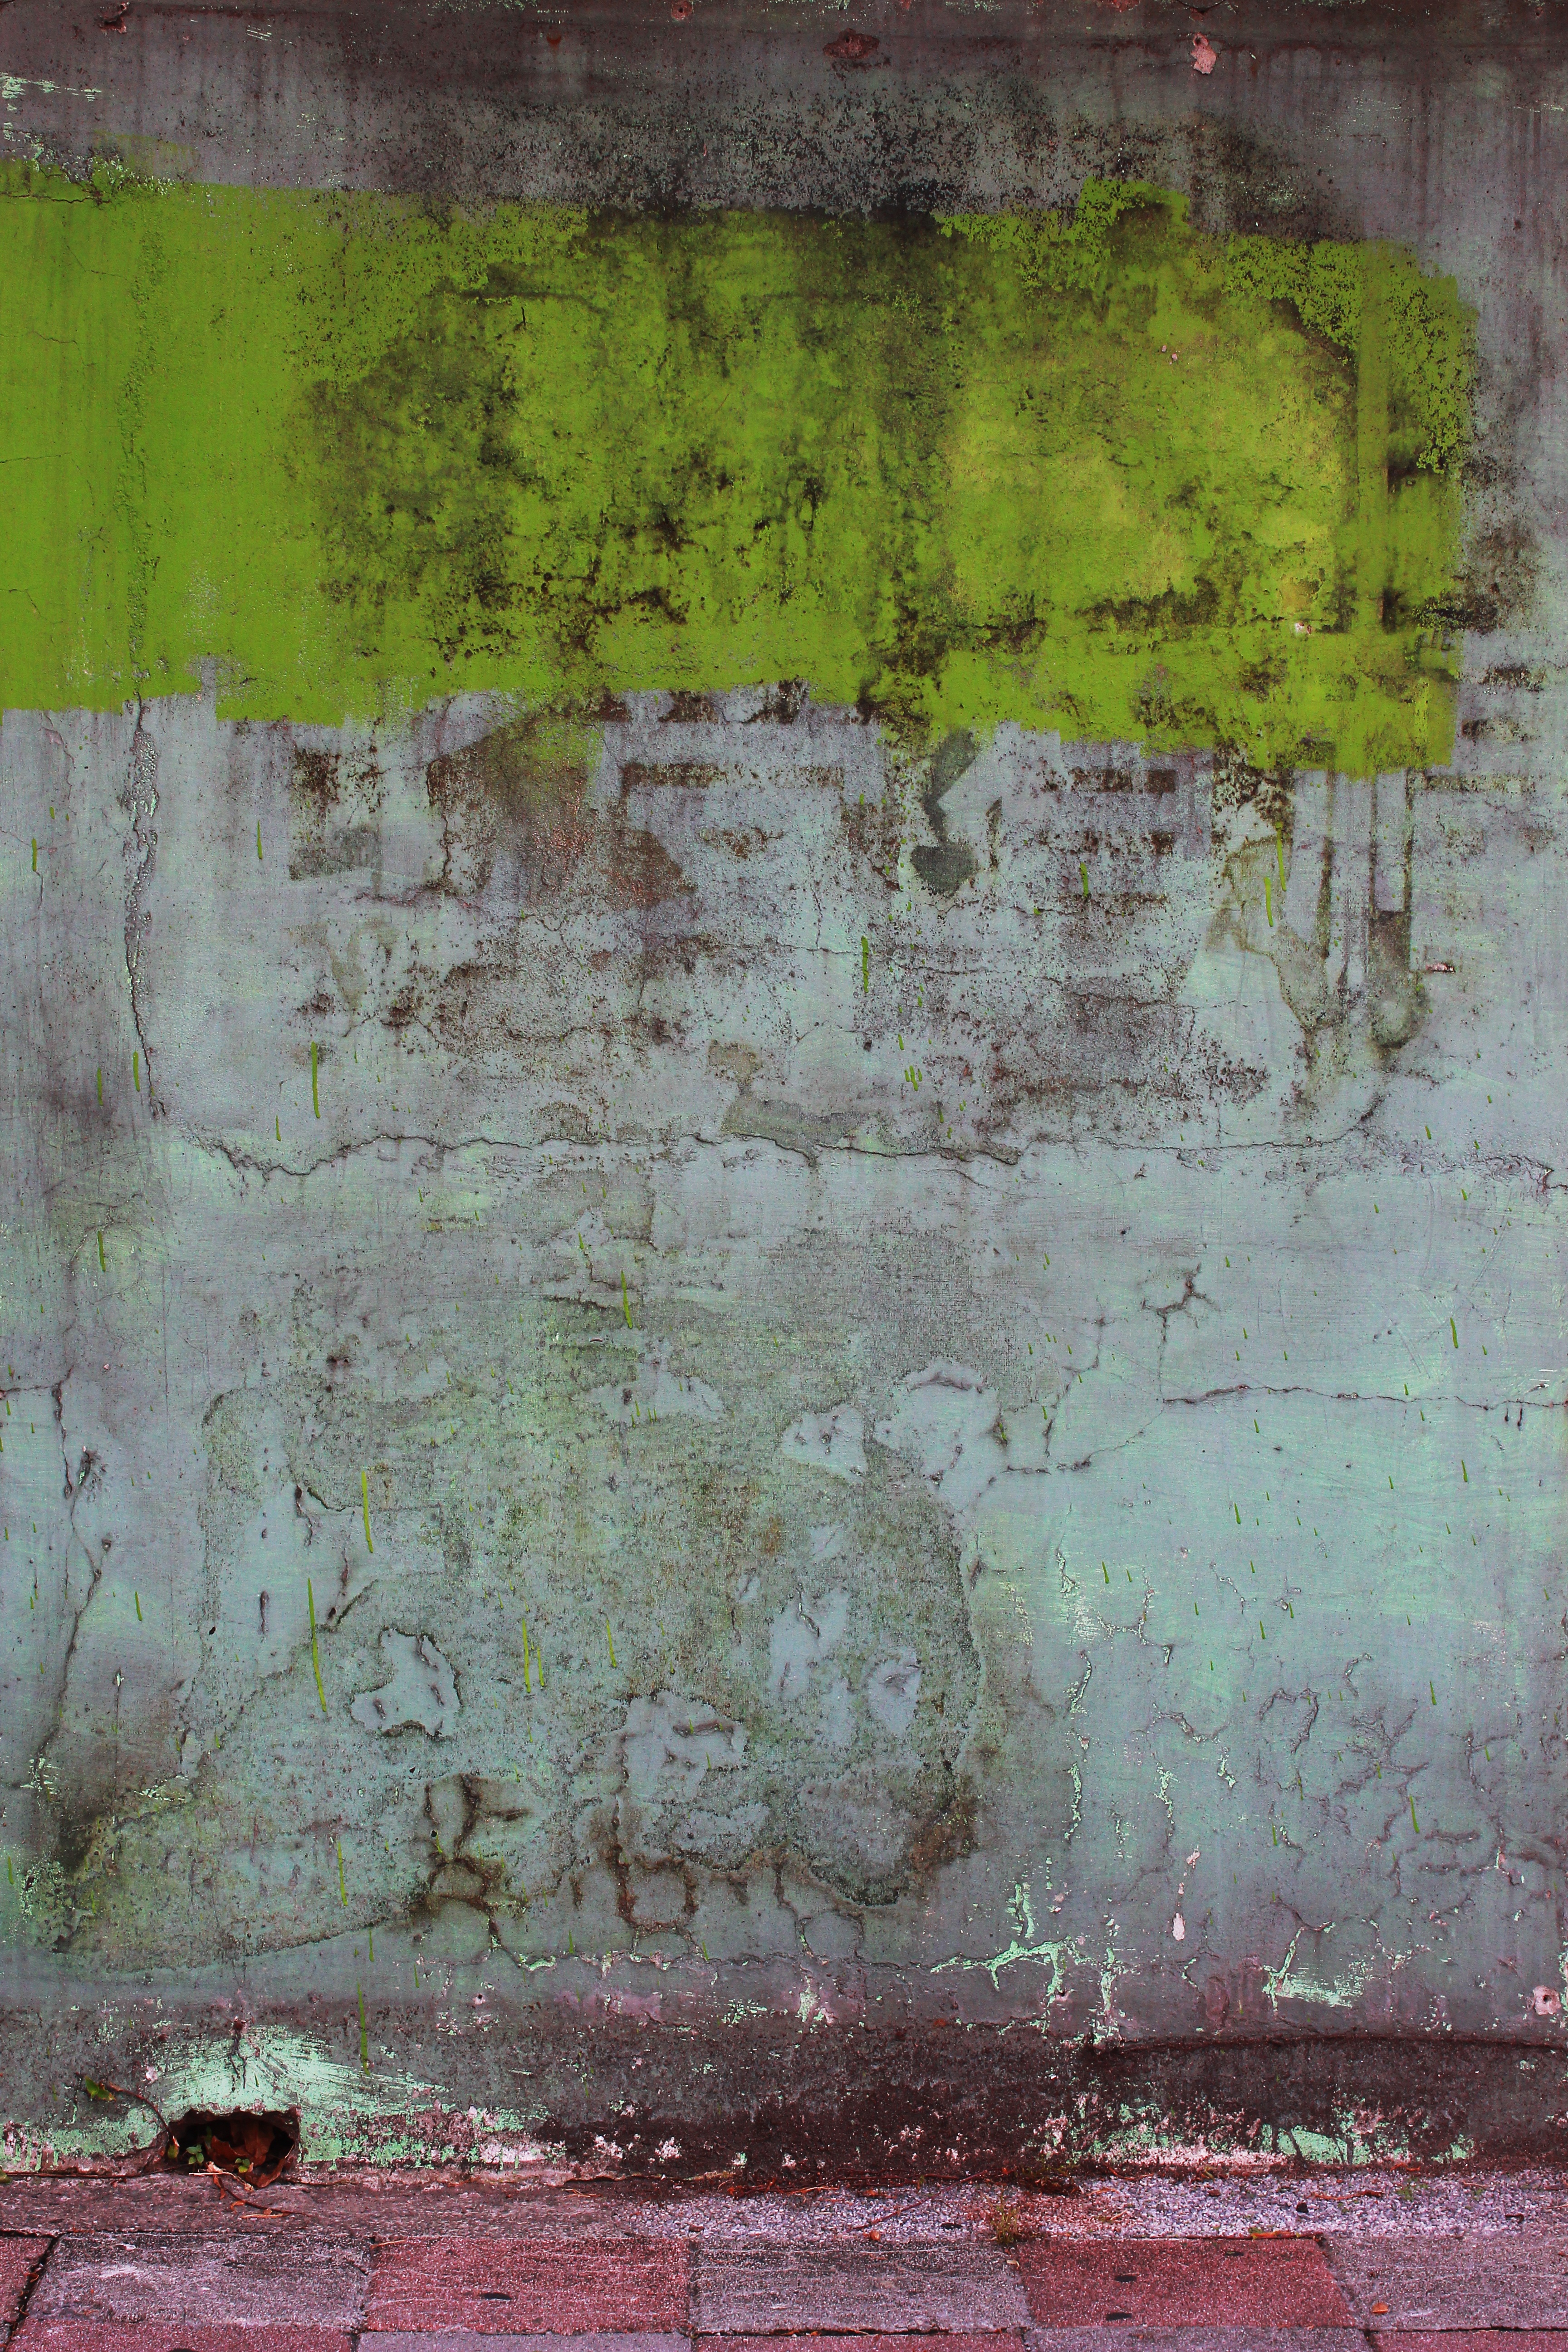
texture, wall, green, color, crack, paint, rough, material, painting, concrete wall, art, modern art, acrylic paint